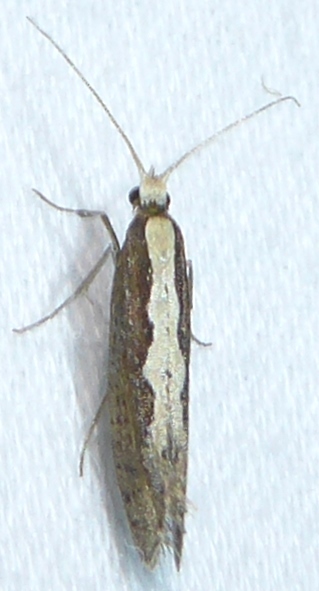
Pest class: diamondback_moth